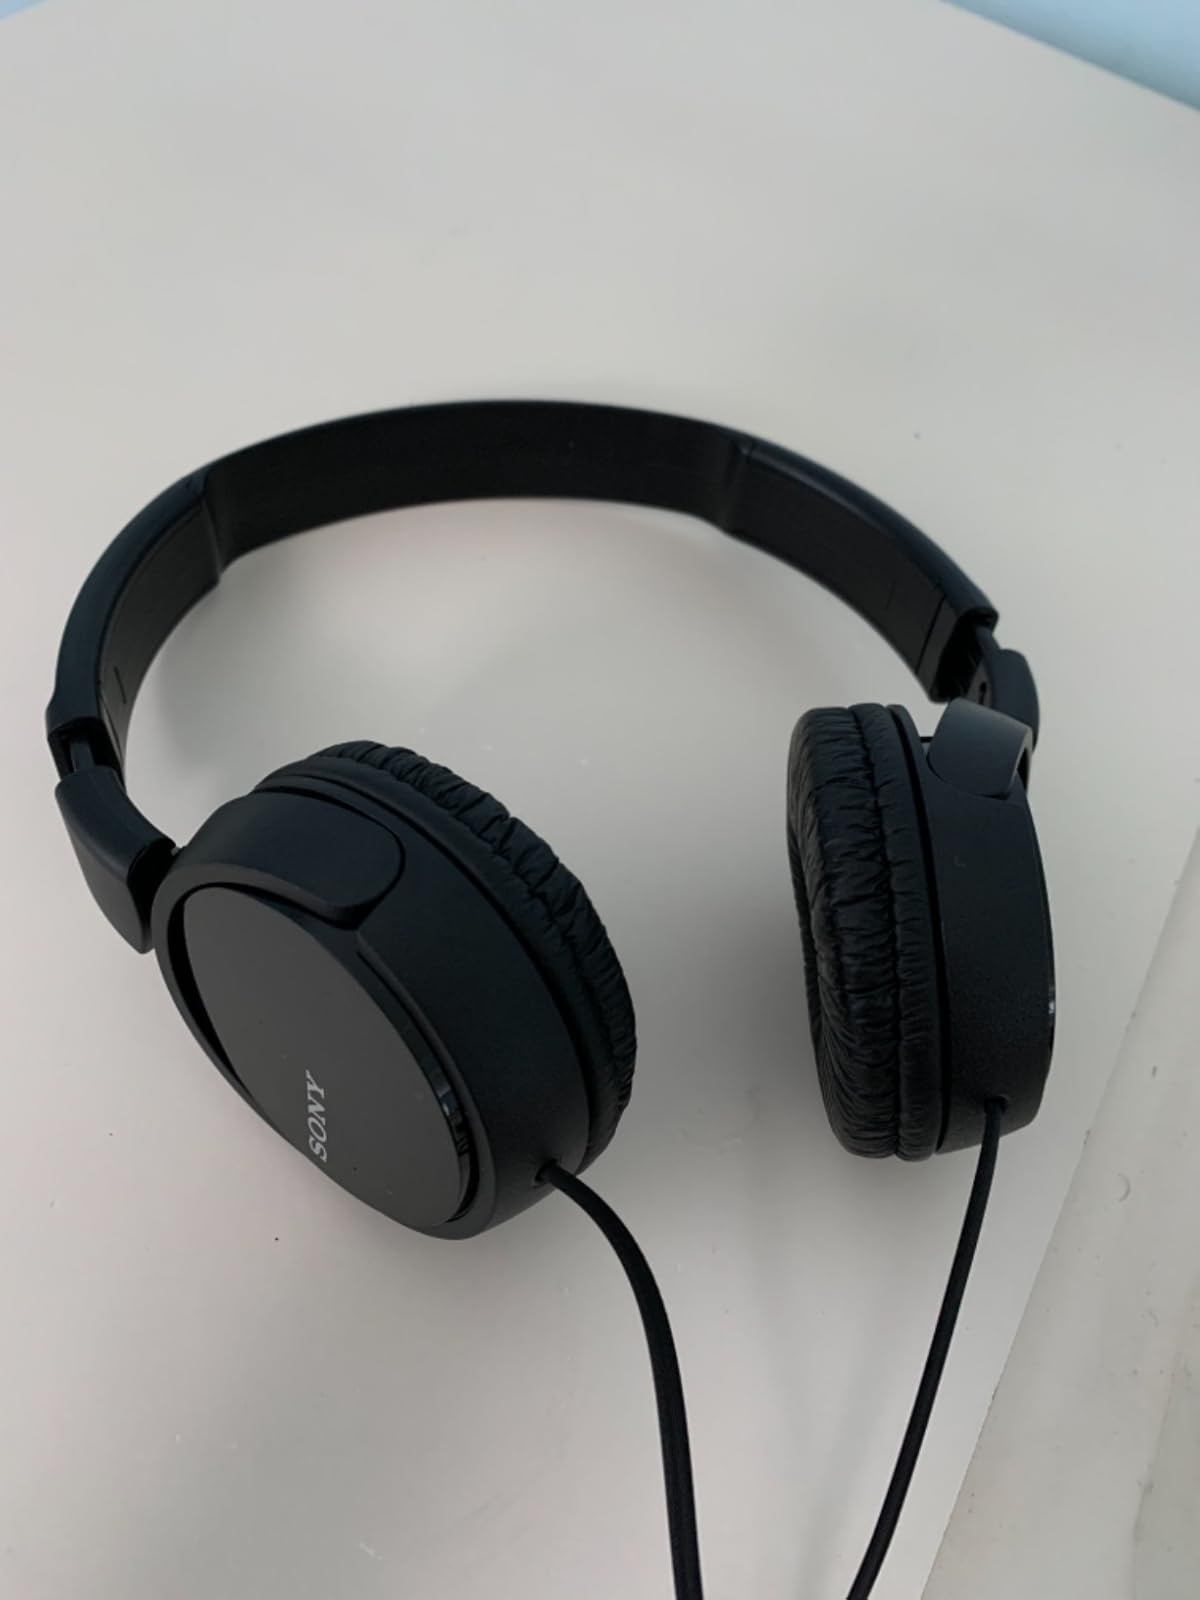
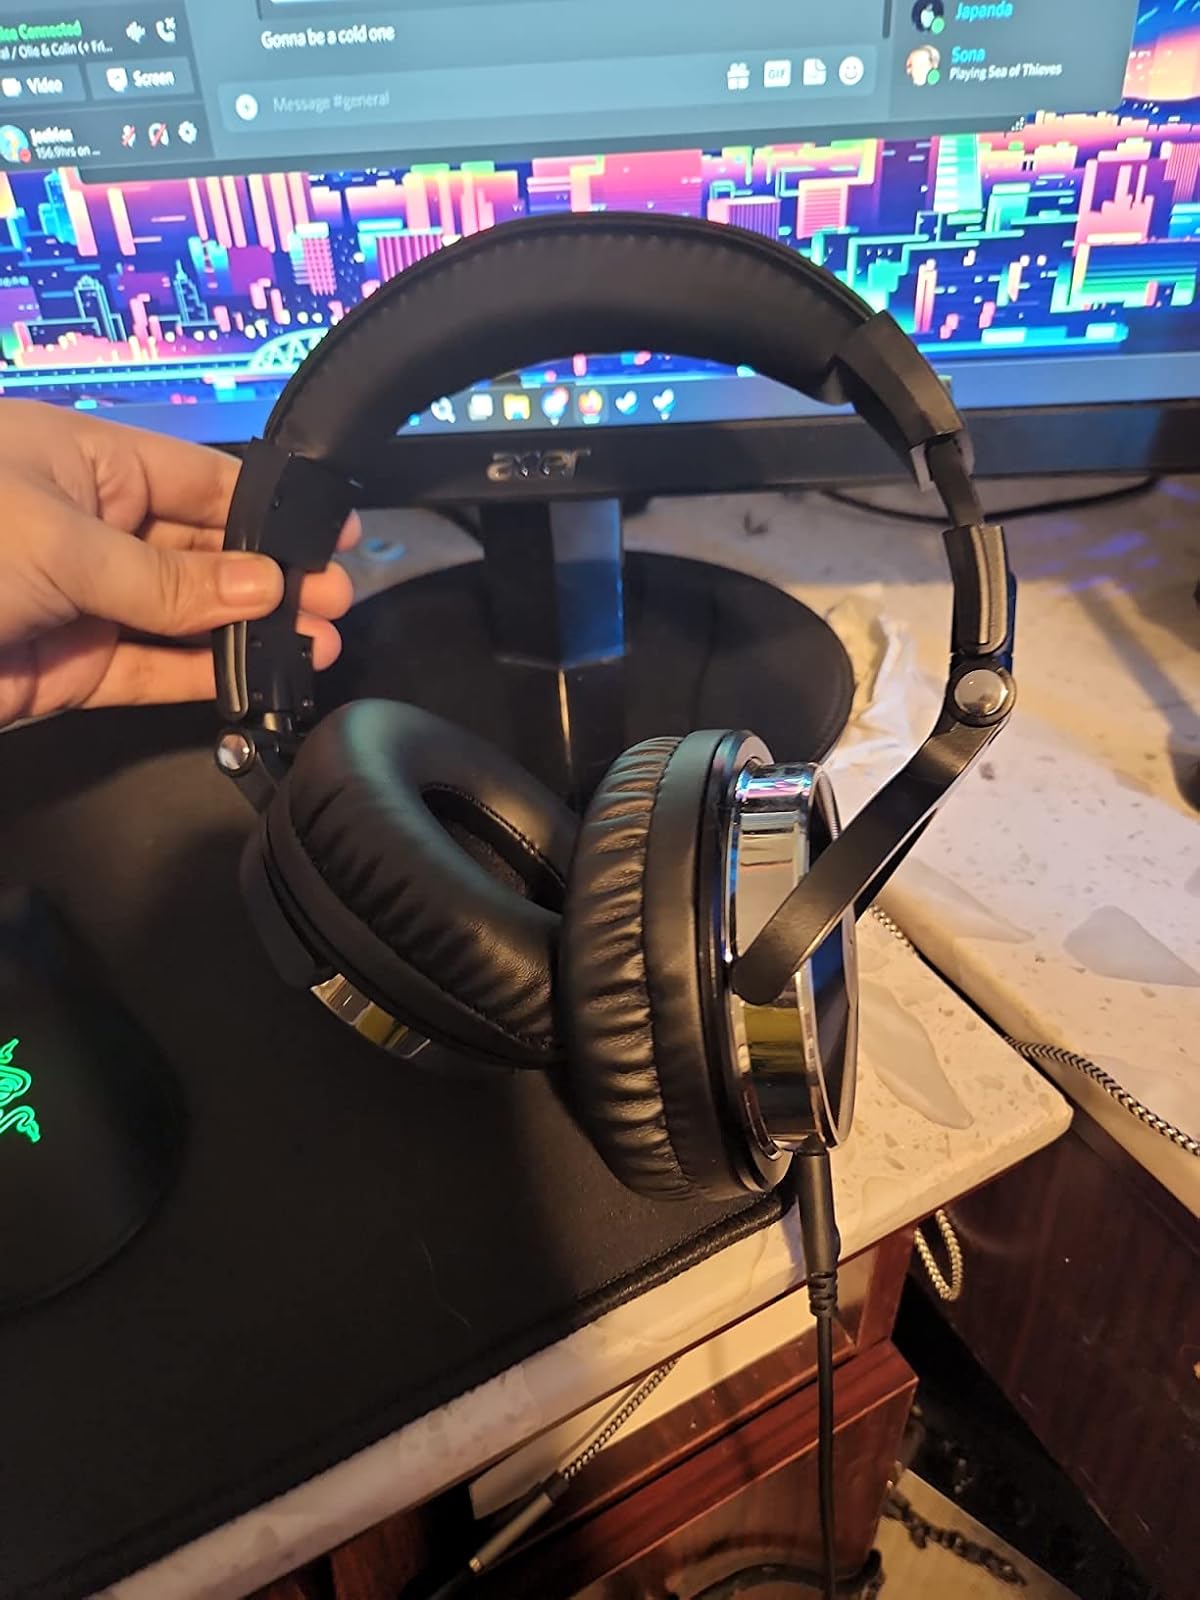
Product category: headphones
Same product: no